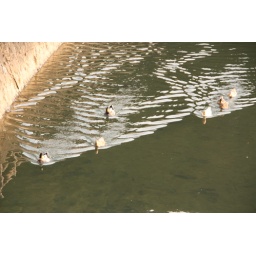
ducks in the river near the Tsujun bridge